On the Run (Paul McCartney)

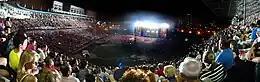
Paul McCartney at Wrigley Field, 1 August 2011

In response to overwhelming popular demand for tickets to McCartney's 15 July Yankee Stadium debut, a second date was added for Saturday, 16 July. McCartney also performed on three more dates on the tour: 24 July at Comerica Park in Detroit, Michigan, 31 July at Wrigley Field in Chicago, Illinois, and 4 August at The Great American Ball Park in Cincinnati, Ohio. McCartney's Detroit, Chicago and Cincinnati stadium gigs were hugely anticipated returns to cities with that have hosted historical performances in the past: The 24 July Comerica Park and 31 July Wrigley Field shows were his first visits to the Detroit area and Chicago since 2005 (McCartney has not performed within Detroit City limits since 1976 during the Wings Over America Tour), while the 4 August Great American Ball Park was his first Cincinnati appearance in 18 years, his last show in the city being on The New World Tour in 1993.